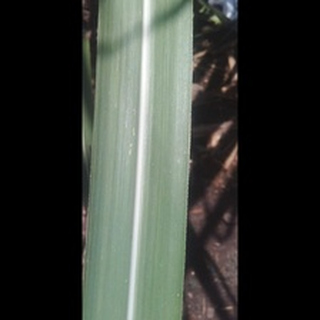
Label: healthy_sugarcane